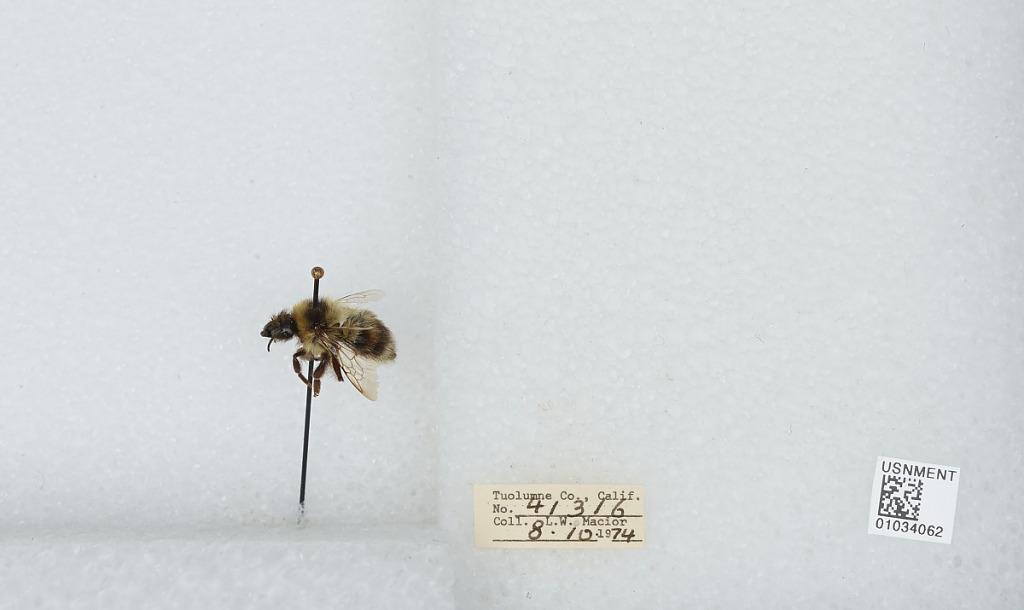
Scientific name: Bombus (Cullumanobombus) rufocinctus Cresson
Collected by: L. Macior
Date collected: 1974-8-10
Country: United States
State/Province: California
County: Tuolumne
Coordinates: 38.02, -119.93